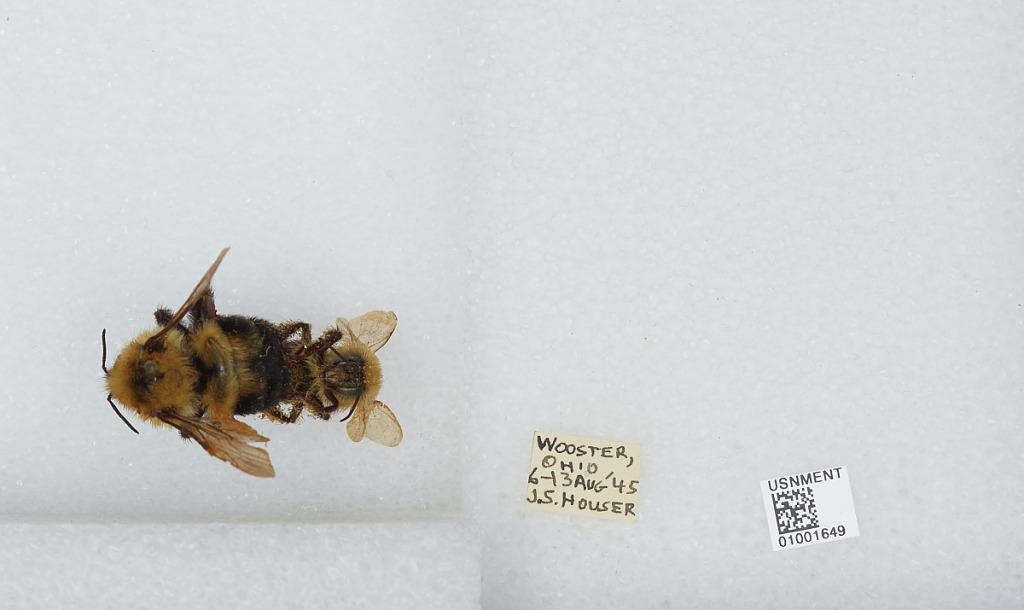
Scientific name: Bombus (Pyrobombus) bimaculatus Cresson
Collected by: J. Houser
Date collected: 1945-8-6
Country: United States
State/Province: Ohio
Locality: Wooster
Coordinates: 40.8092, -81.9372